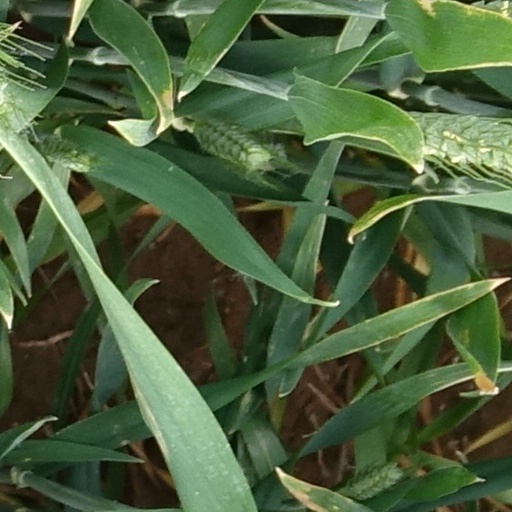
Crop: wheat